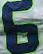
Number: 6